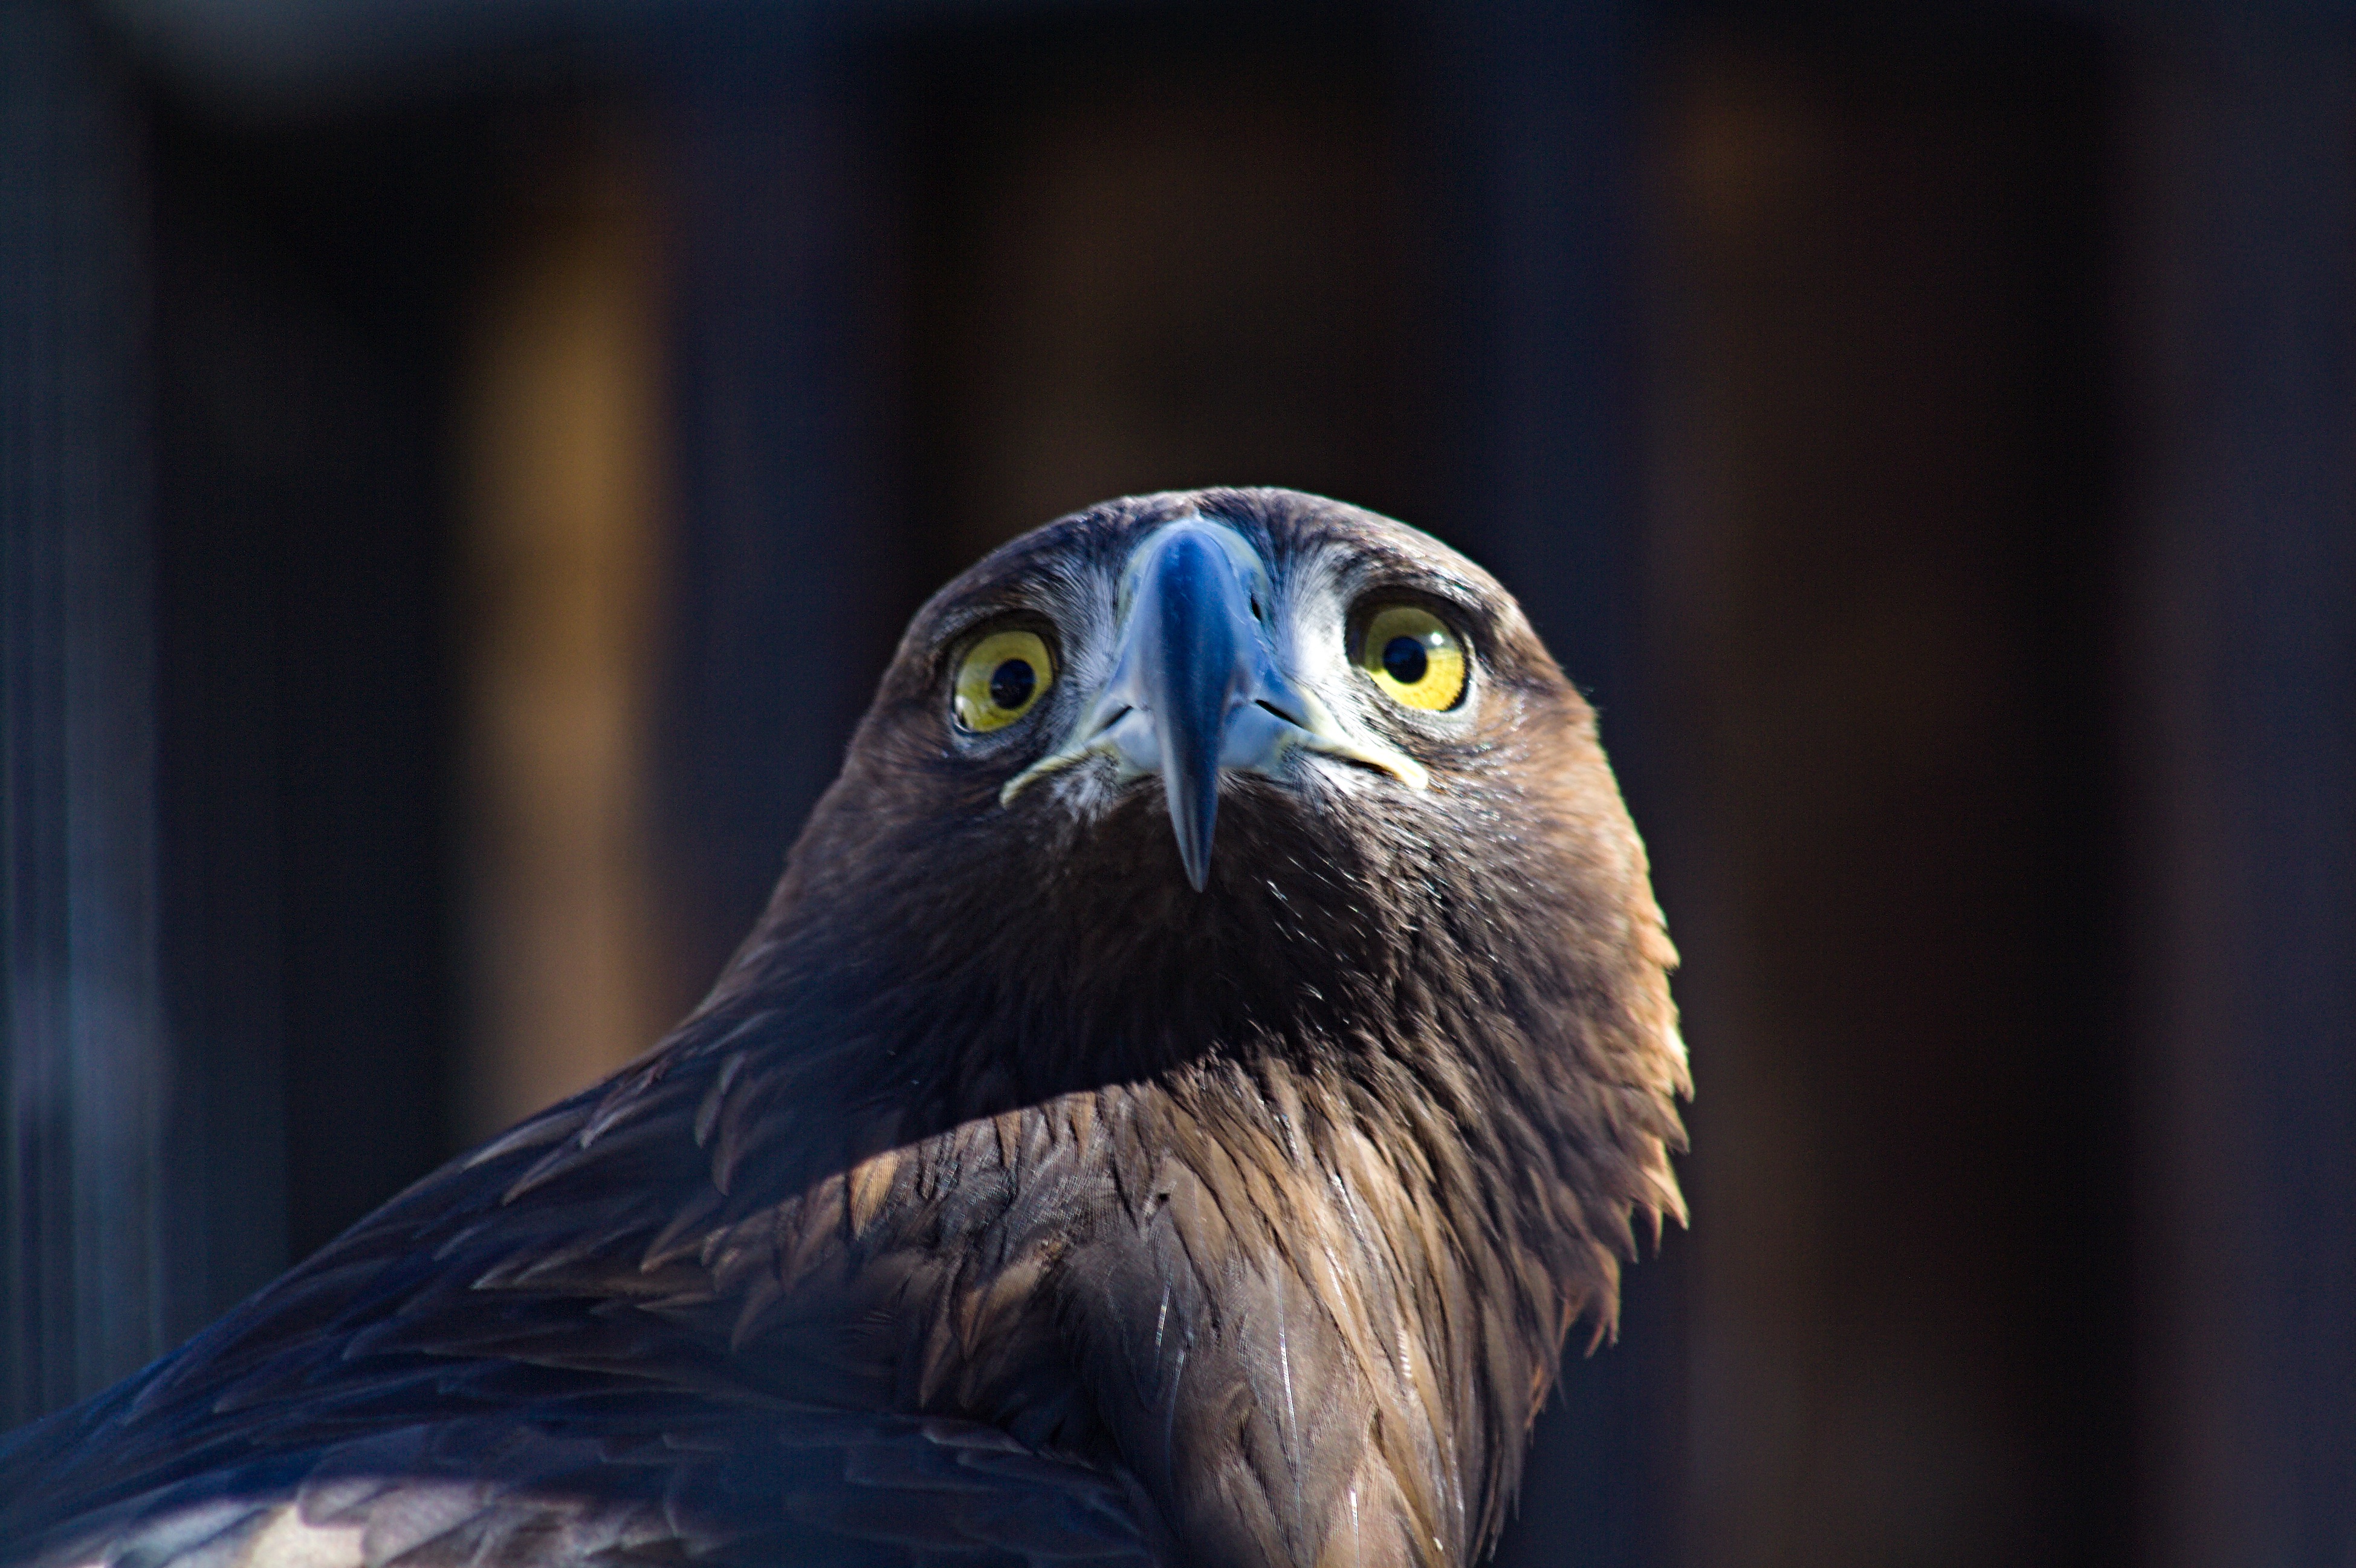
animals, bird, eye, accipitridae, owl, falcon, beak, human body, feather, eagle, falconiformes, bird of prey, wing, accipitriformes, buzzard, snout, hawk, terrestrial animal, close up, electric blue, sea eagle, kite, wildlife, sharp shinned hawk, bald eagle, macro photography, harrier, golden eagle, cooper's hawk